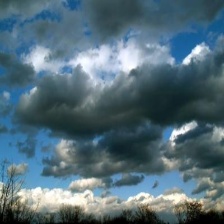
Cloud type: Stratocumulus